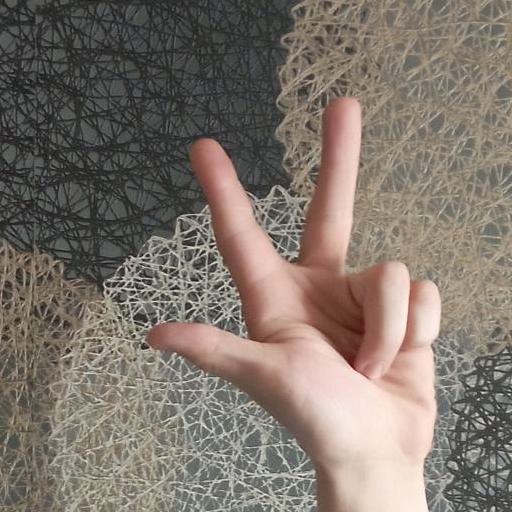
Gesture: three2